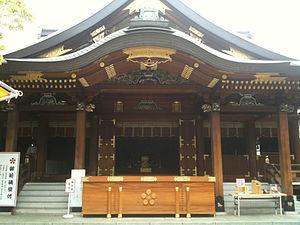
Le Yushima Tenman-gū, également Yushima Tenjin et Yushima-jinja, est un sanctuaire shinto situé dans l'arrondissement de Bunkyō à Tokyo. Il est dédié à Ame-no-tajikarao no mikoto et Sugawara no Michizane.